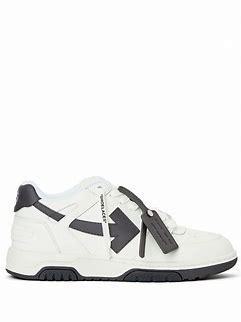
Brand: Off-White
Model: Off Out Of Office